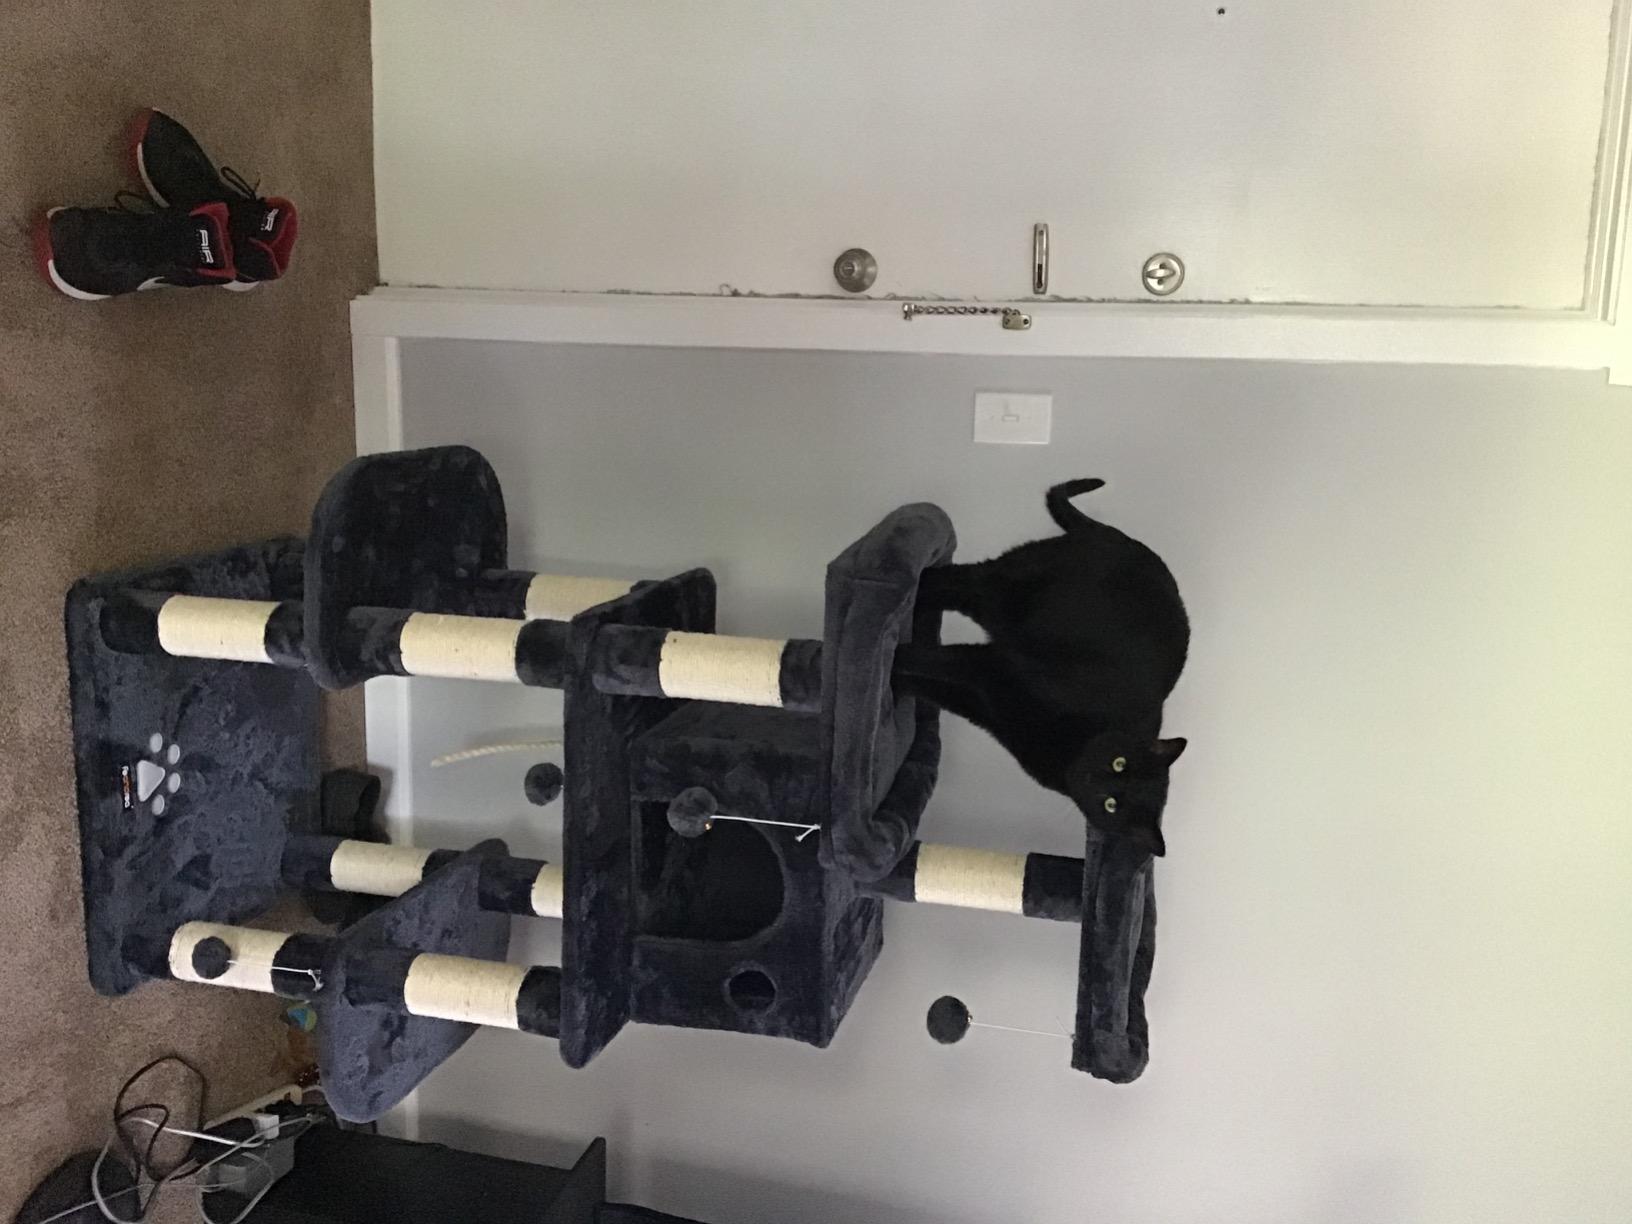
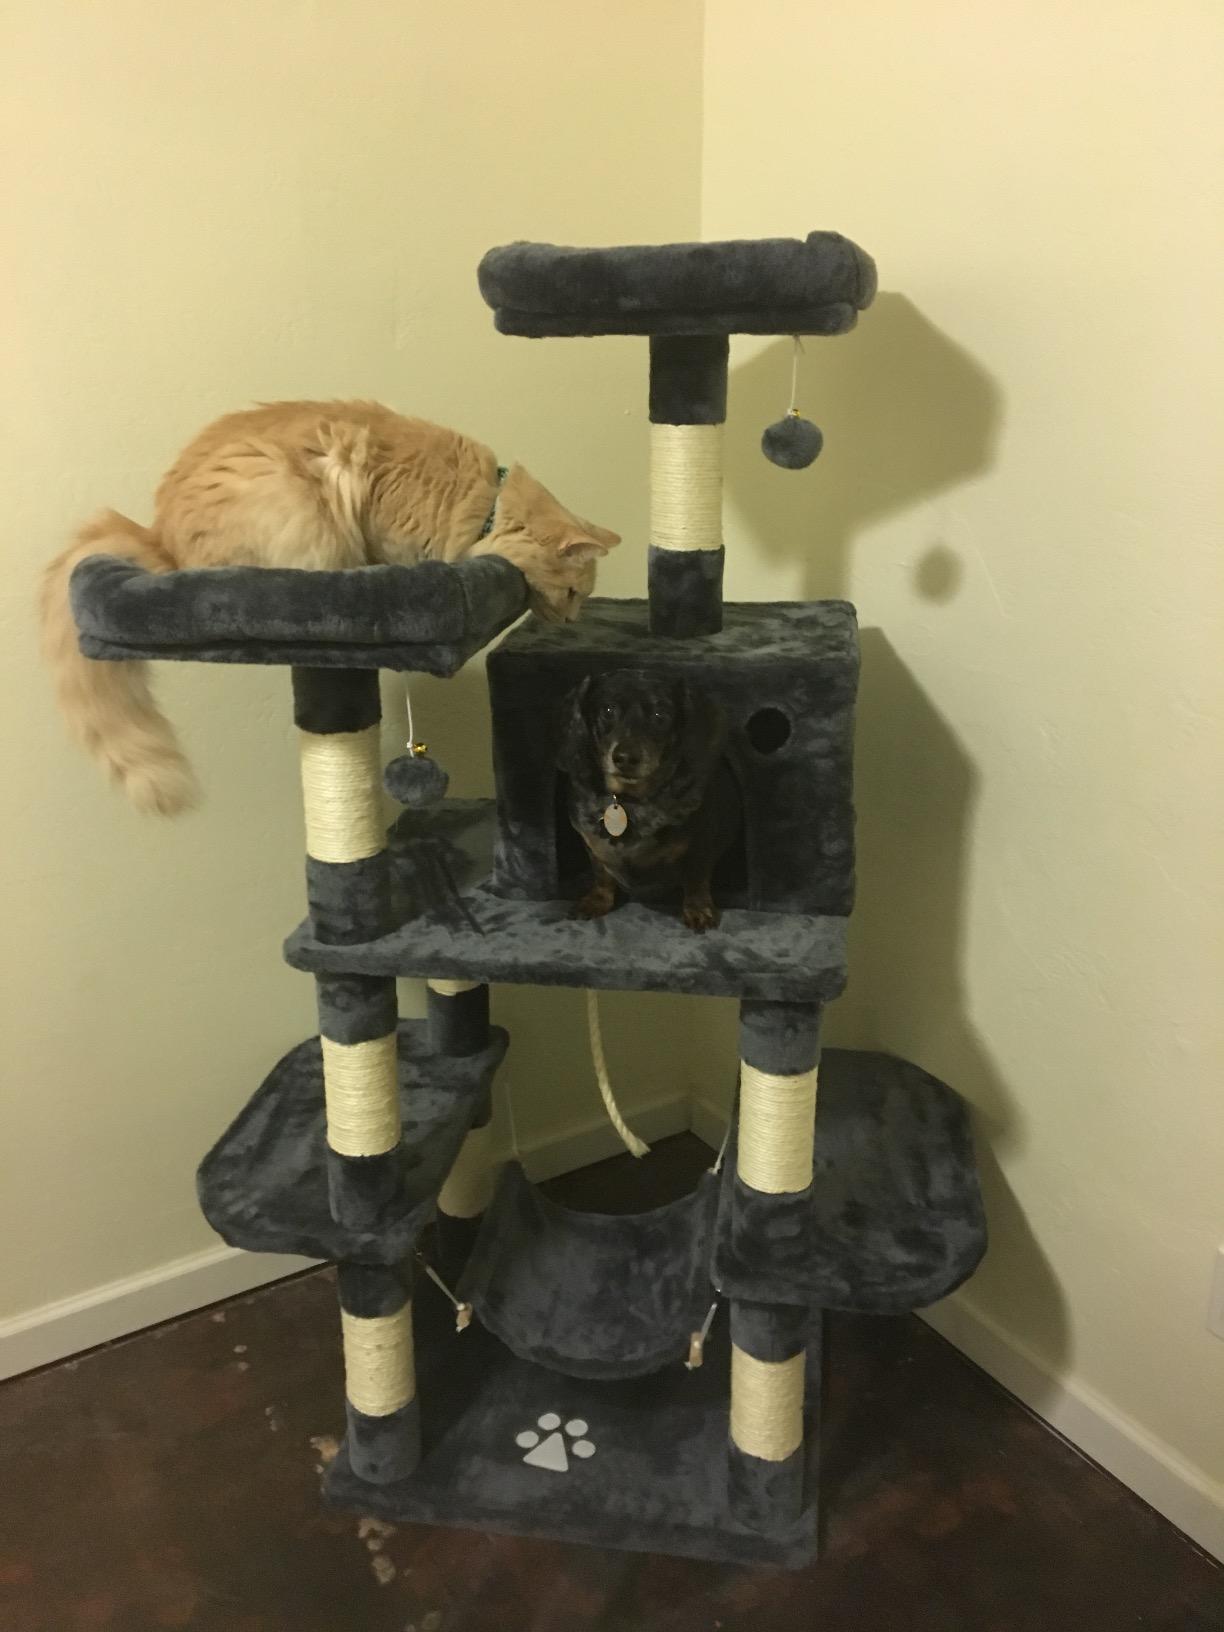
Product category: items_cat tree
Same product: yes